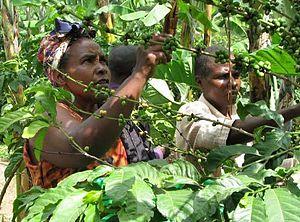
La production de café est la principale exportation de l’Ouganda. En 1989, la capacité de production du café de l'Ouganda dépassait les 2,3 millions de sacs, mais le volume des exportations diminuait du fait des problèmes économiques et sécuritaires, de grandes quantités de café furent alors vendu en contrebande dans les États voisins de l’Ouganda.